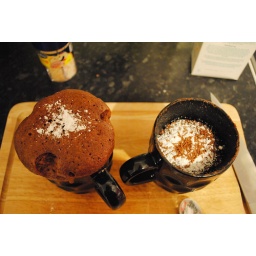
cakes in mugs